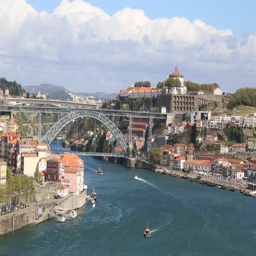
panoramic aerial view of arch bridge in a beautiful summer day